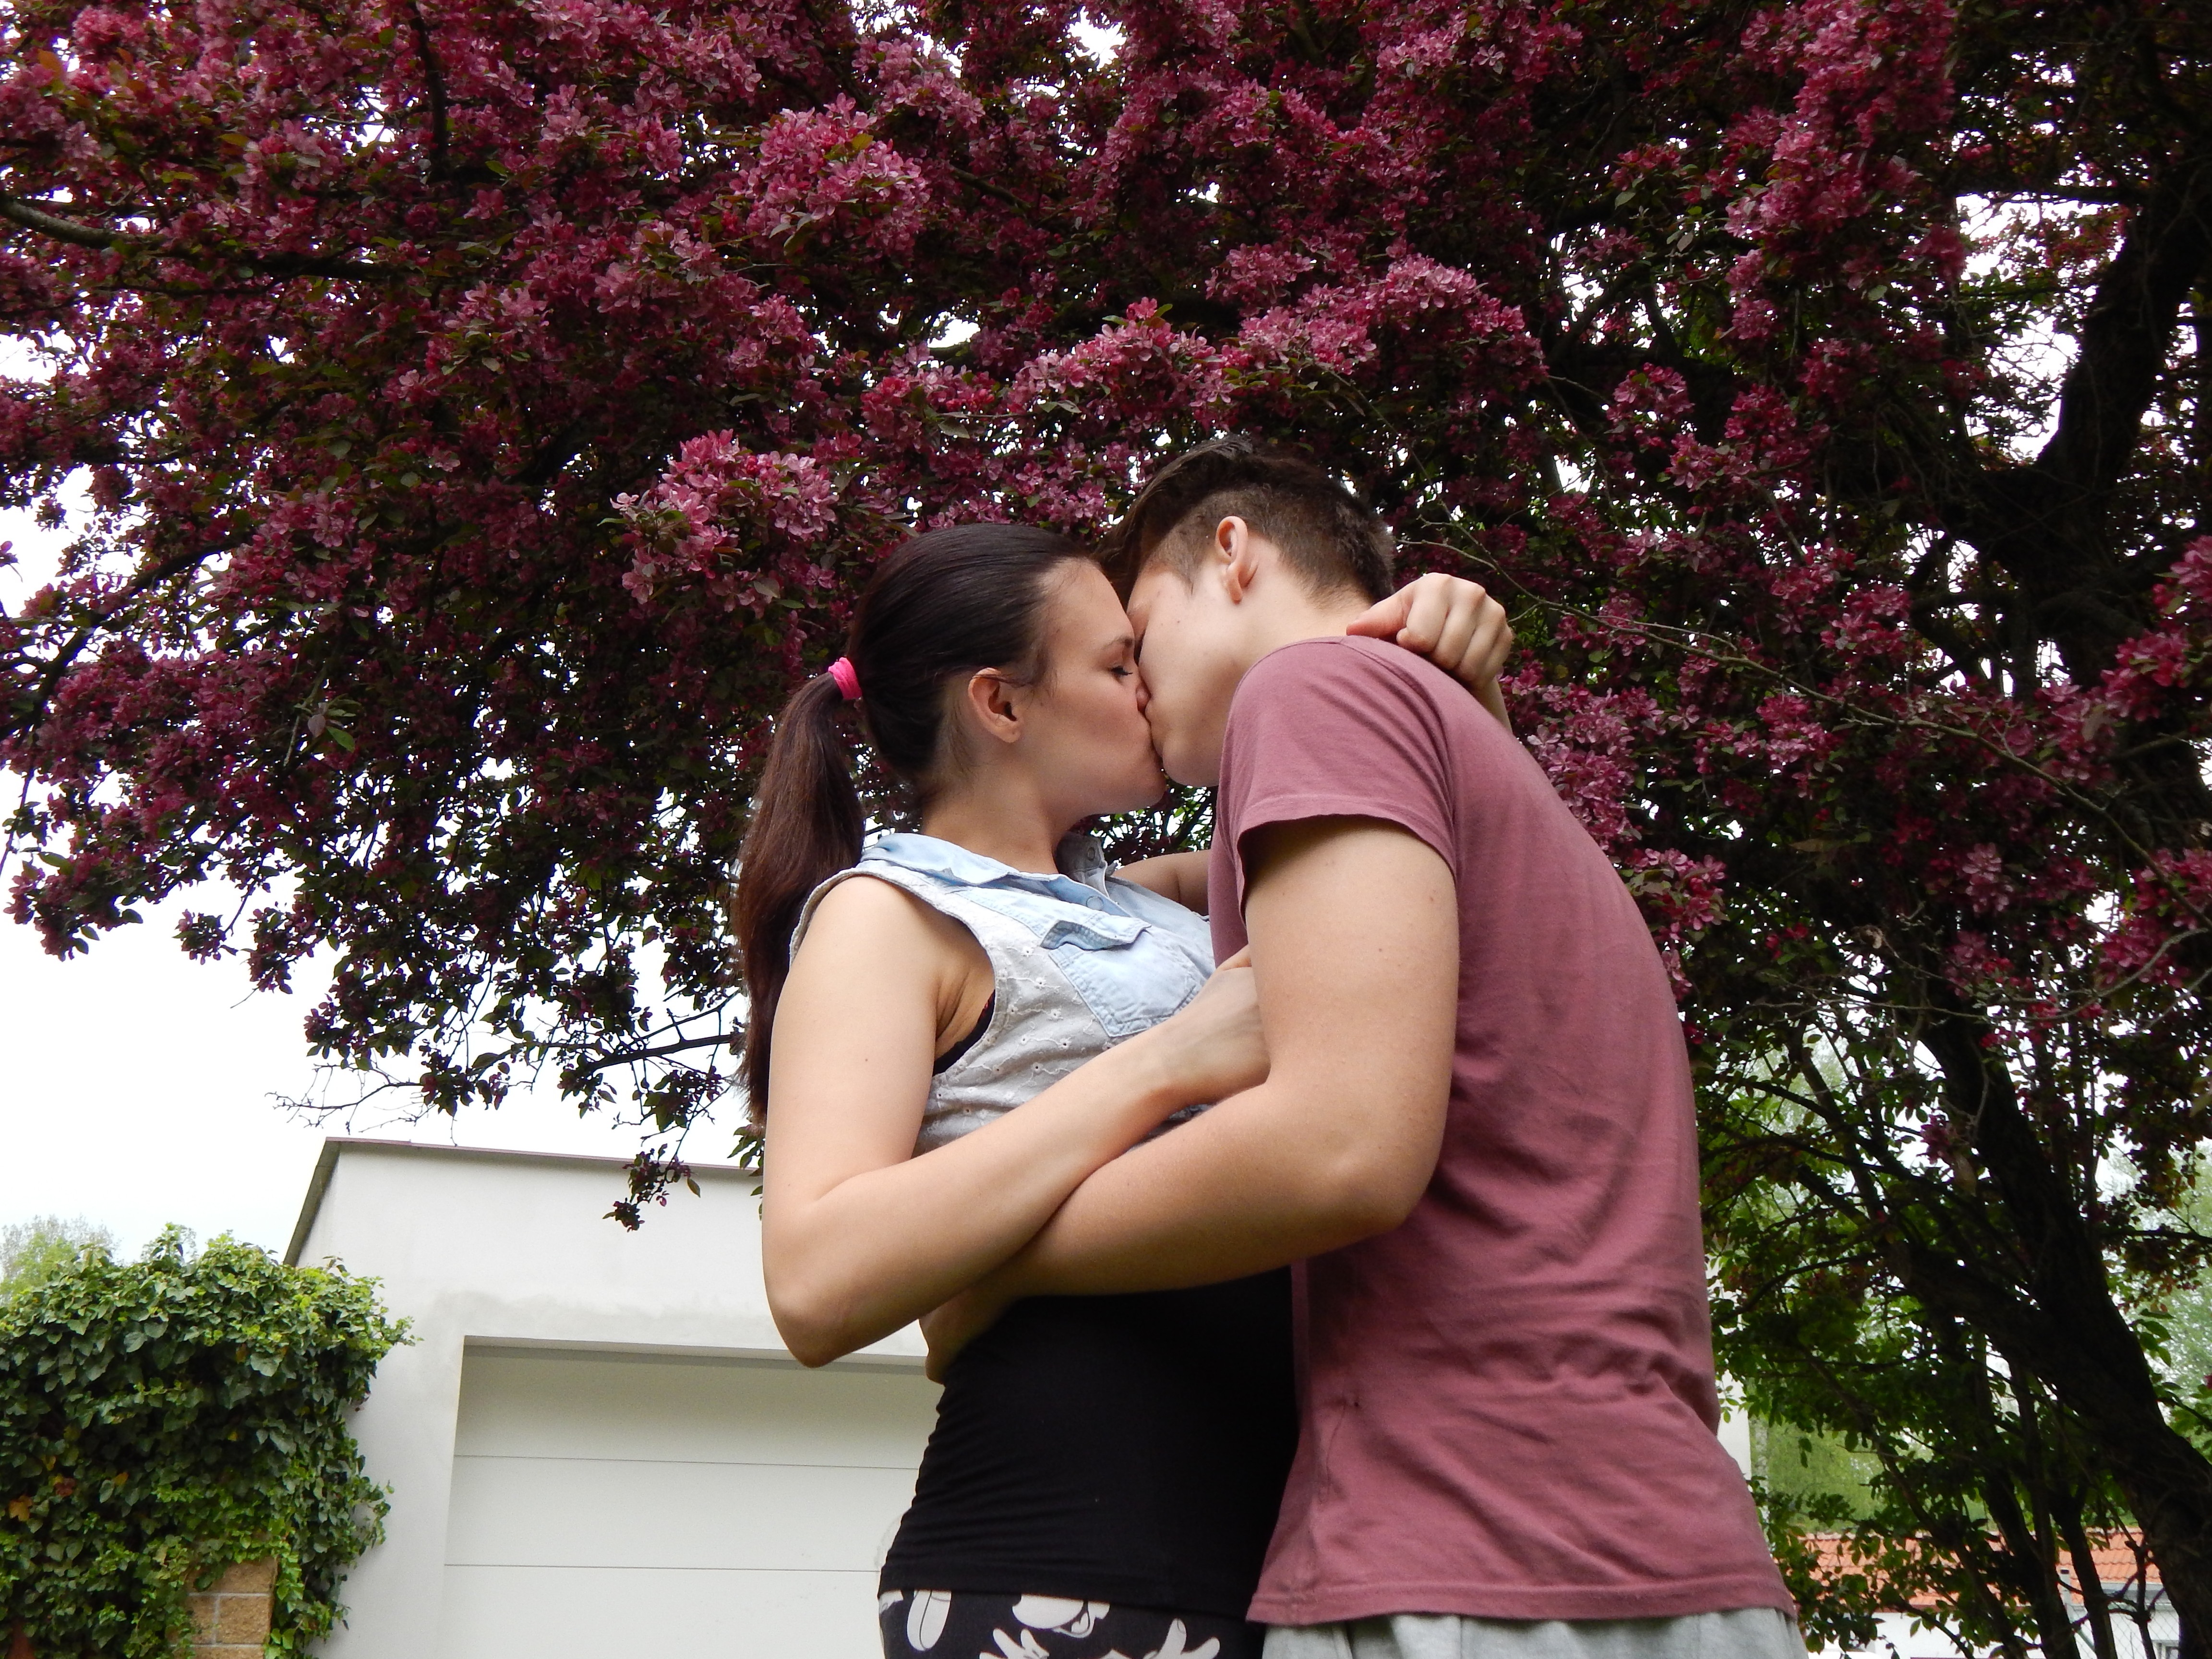
person, girl, woman, flower, boy, love, spring, kiss, romance, photograph, buddies, interaction, photo shoot